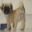
Label: dog